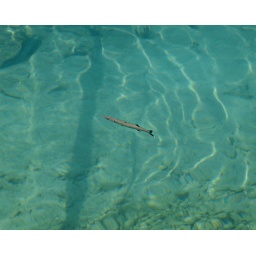
An awesome fish I saw in the water on Cococay.